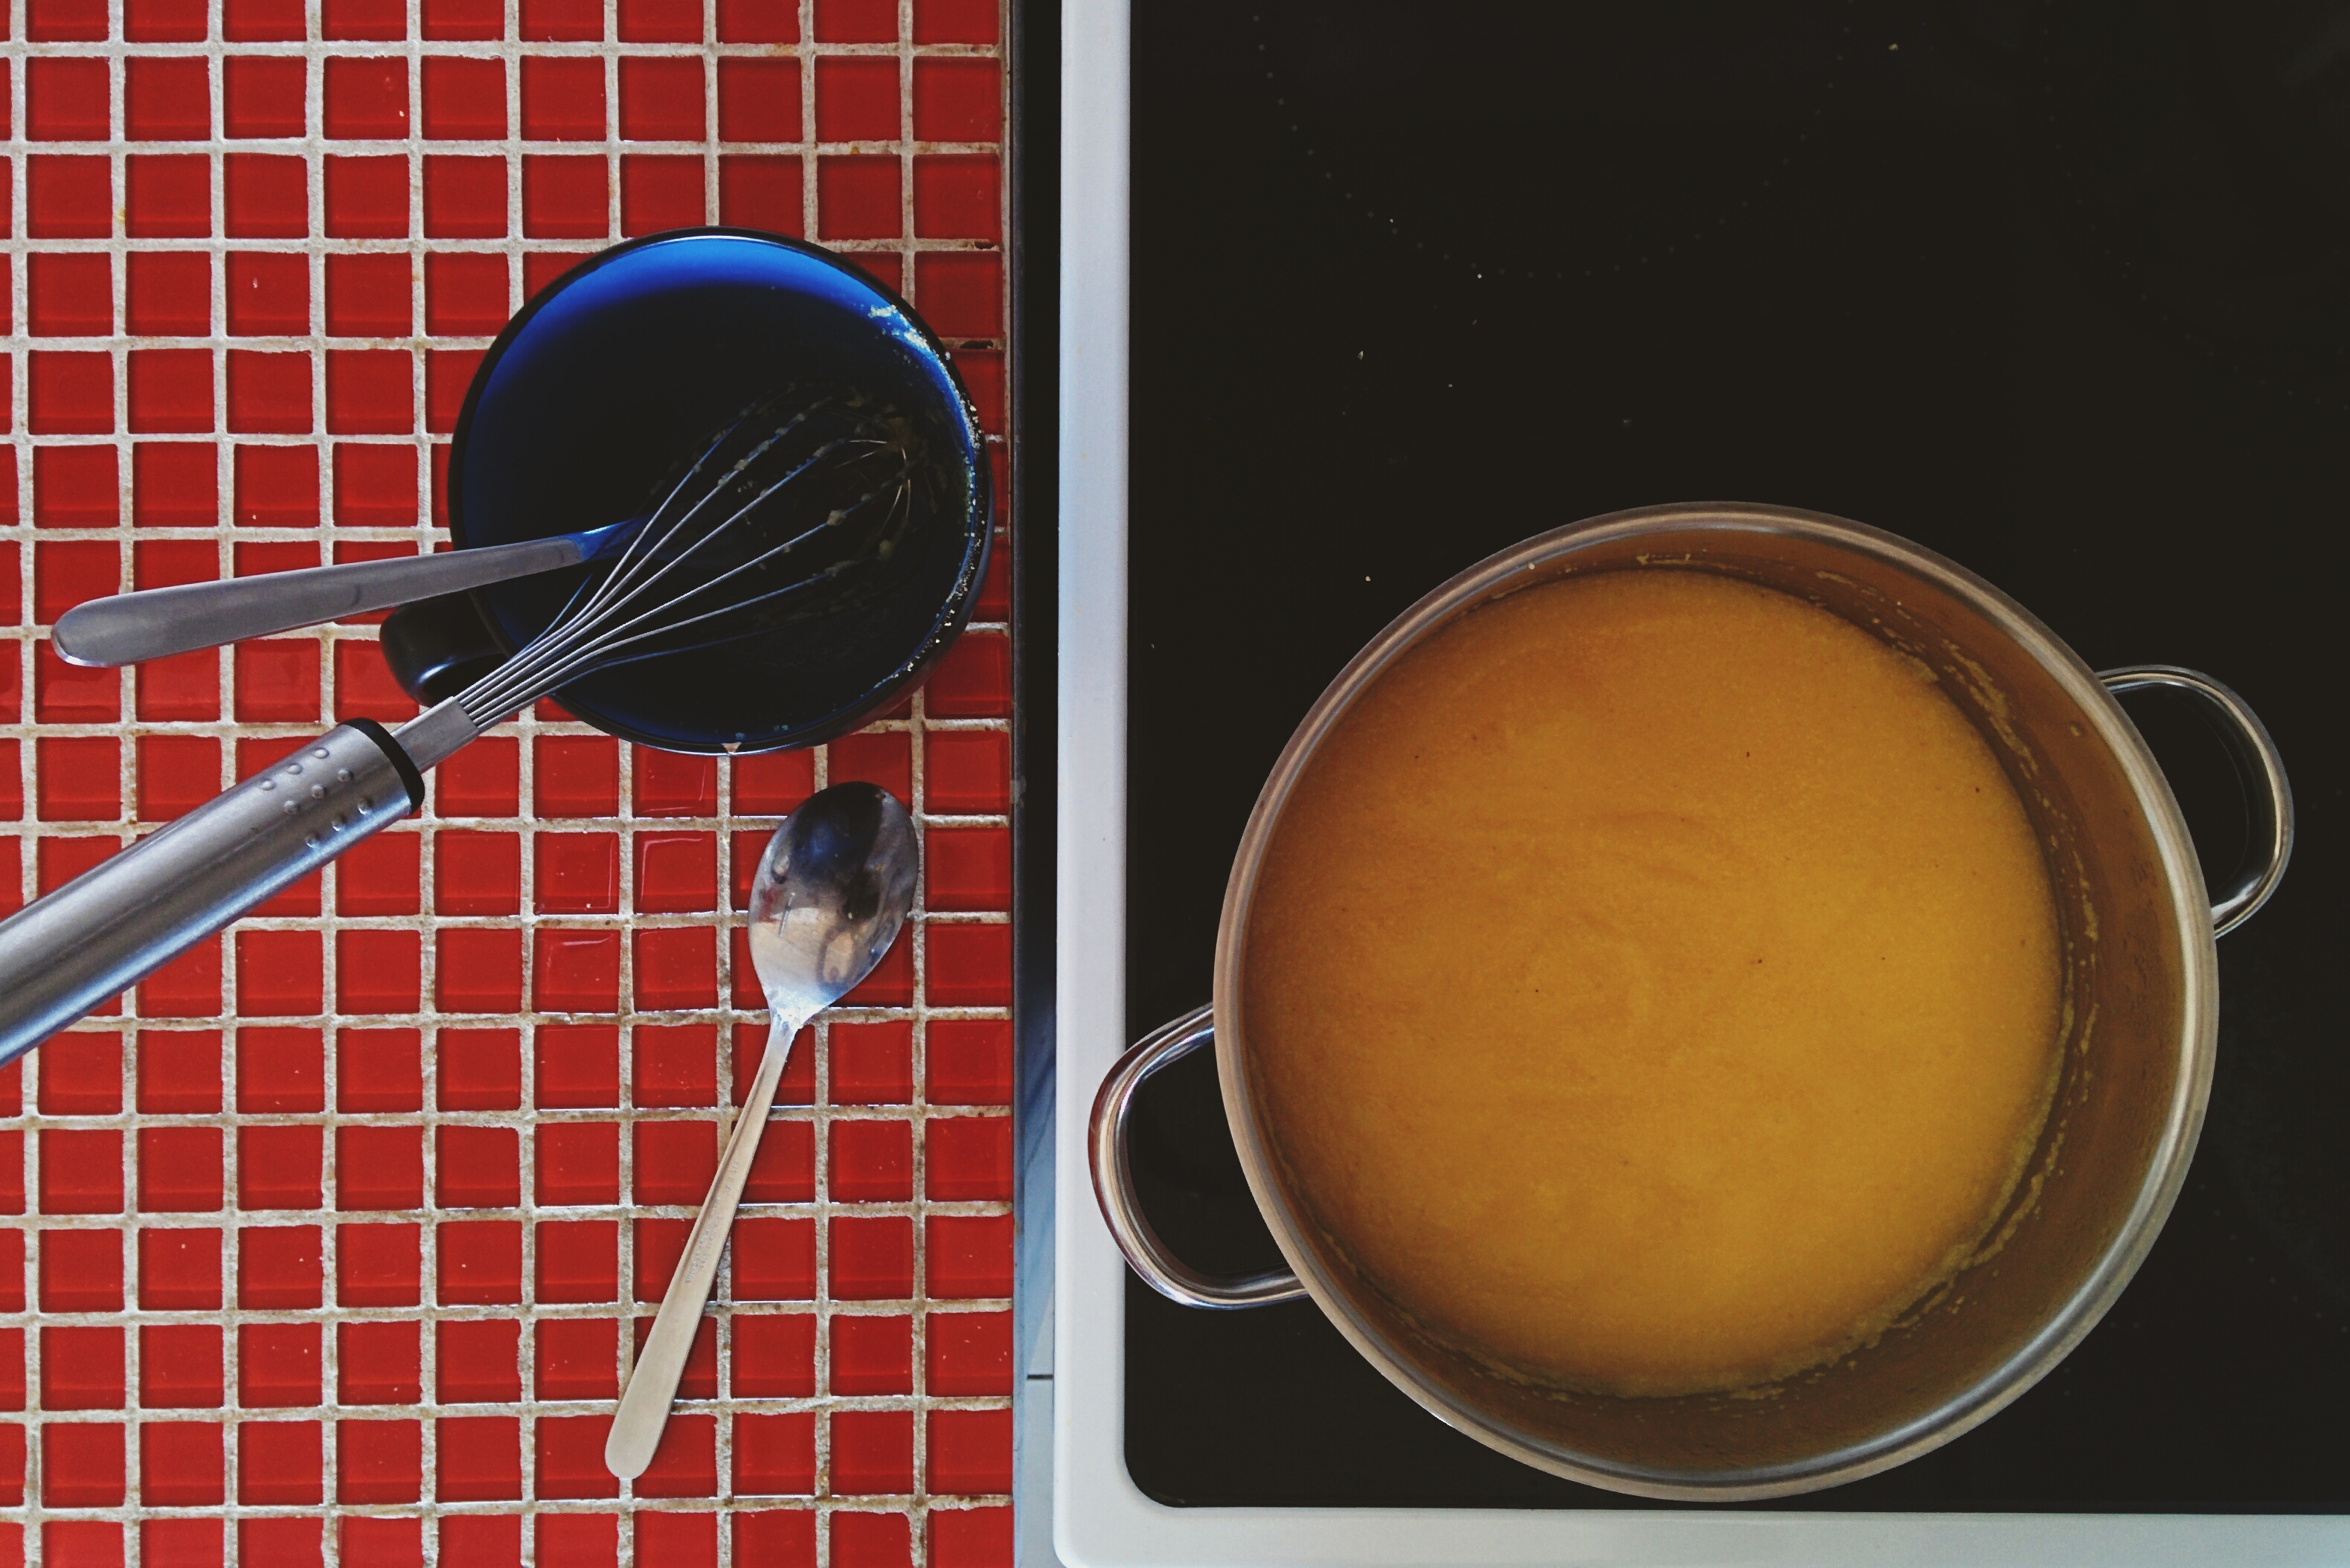
food, dish, cuisine